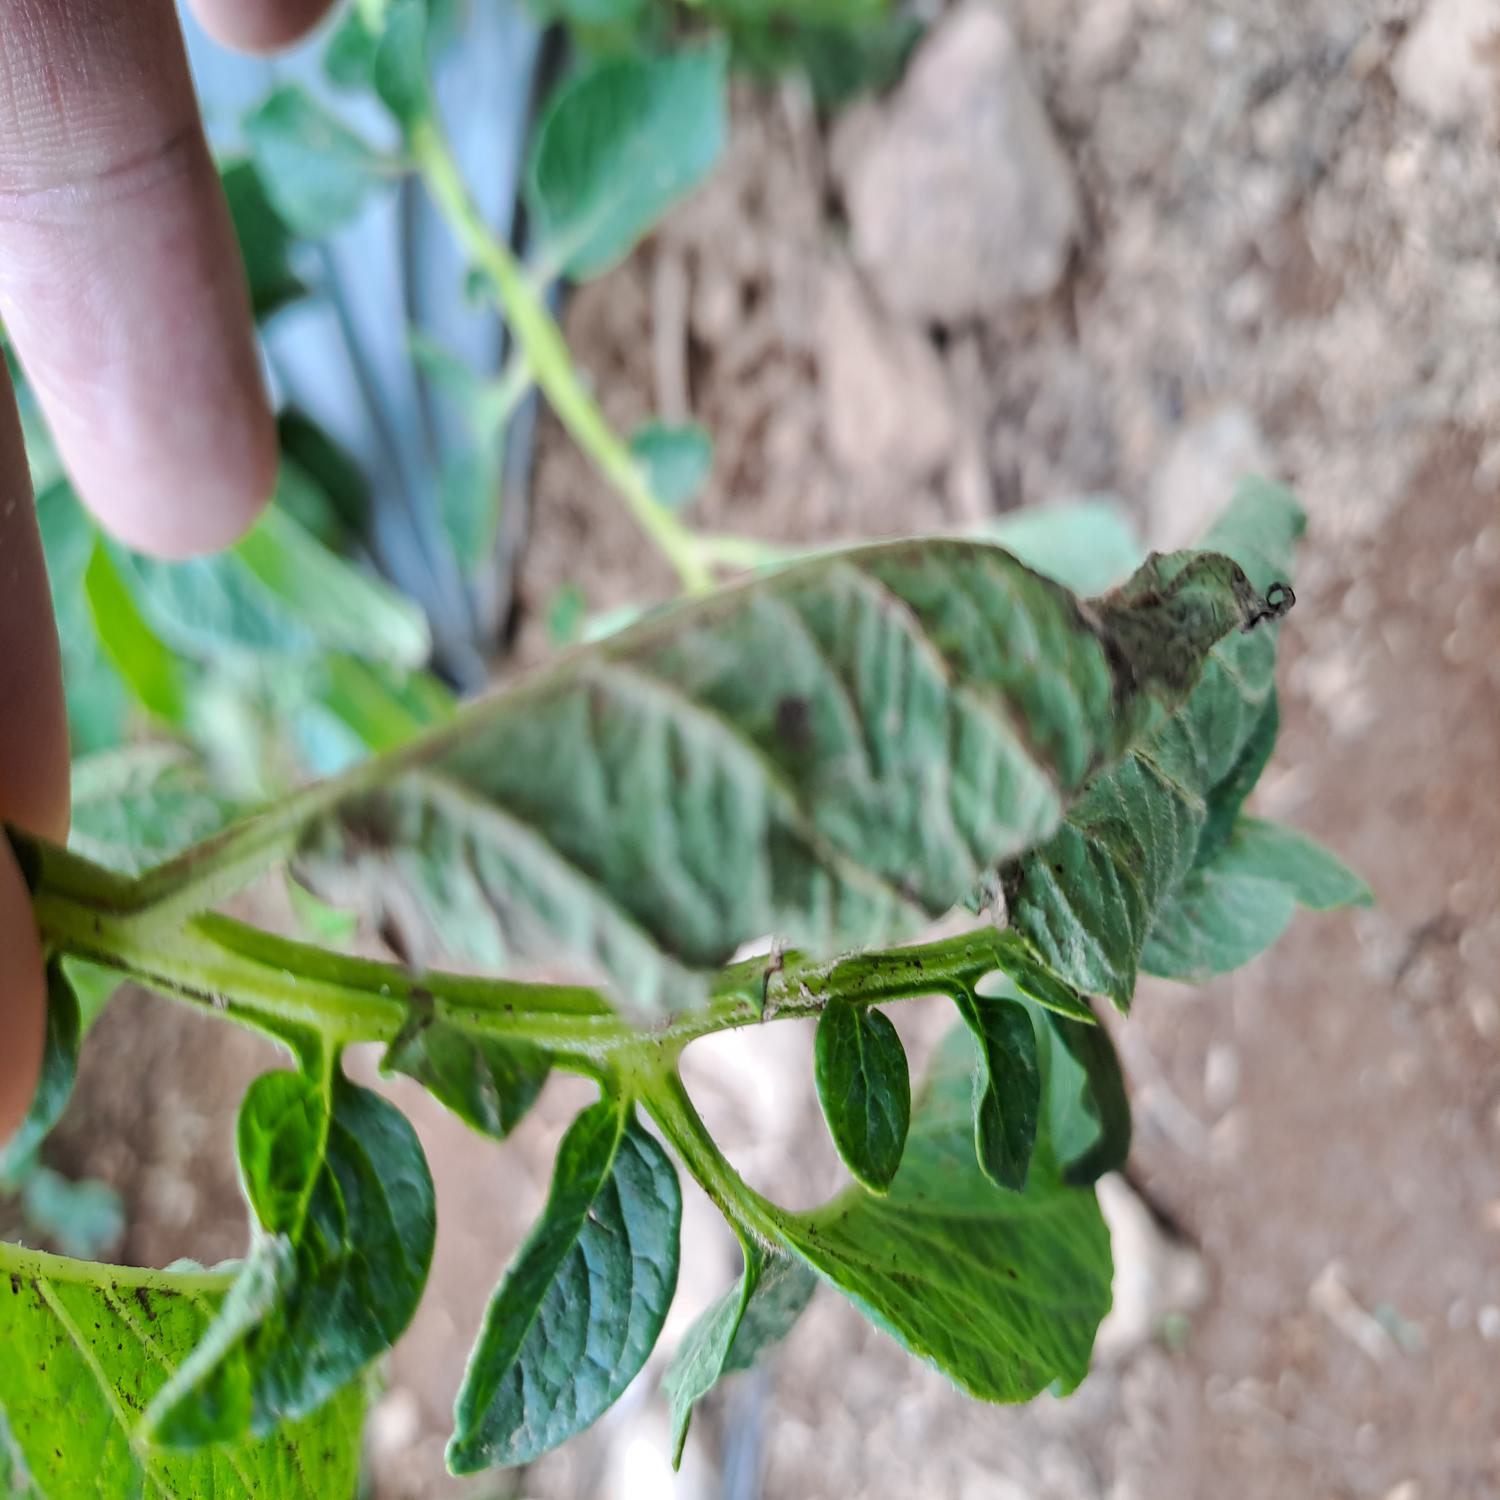
Label: Bacteria